1st Tank Battalion

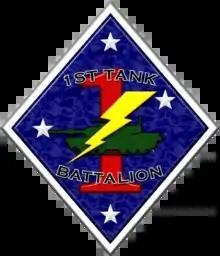
1st Tank Battalion insignia

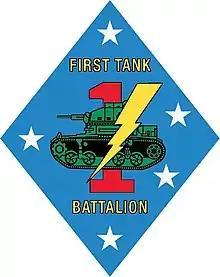
1st Tank Battalion Insignia

The 1st Tank Battalion was an armor battalion of the United States Marine Corps which was based out of the Marine Corps Air Ground Combat Center Twentynine Palms, California. It last fell under the command of the 1st Marine Division and I Marine Expeditionary Force. The unit was decommissioned in May 2021 as part of the service Force Design 2030 initiative which saw it move away from larger armor formations.